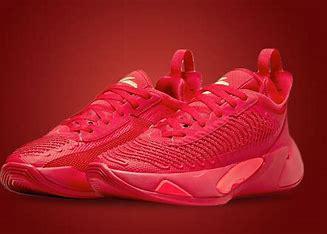
Brand: Jordan
Model: Luka 1